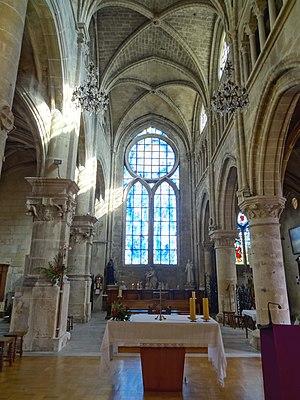
Chœur, vue vers l'est.
L'église Saint-Germain est une église catholique paroissiale située à Andrésy, dans les Yvelines, en France. Son noyau est un édifice gothique de plan allongé, avec un vaisseau central avec triforium et fenêtres hautes, et deux bas-côtés, le tout voûté d'ogives, et se terminant par un chevet plat. Hormis sa grande fenêtre du chevet, qui fut aménagée après coup, la période de construction de cette église de dimensions considérables et de belle facture peut être située entre la fin du XIIᵉ et le premier quart du XIIIᵉ siècle. Comme la plupart des grandes églises de la région, elle subit des modifications de structure après la guerre de Cent Ans. À partir de 1517, la moitié orientale du bas-côté sud est reconstruite, et munie de quatre petites chapelles rectangulaires, le tout dans le style gothique flamboyant. Une génération plus tard, sous le règne de François 1ᵉʳ, un agrandissement de plus grande envergure est entrepris du côté nord. Pour l'adjonction d'un vaste collatéral, presque aussi large que la nef et son bas-côté sud réunis, l'ancien bas-côté nord est démoli, et l'élévation septentrionale du vaisseau central est successivement reprise en sous-œuvre.